Jewish population by city

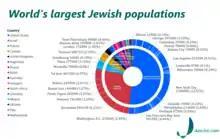
Visualization of Urban Areas by Jewish Population

The global Jewish population is heavily concentrated in major urban centers. As of 2021, more than half (51.2%) of world Jewry resided in just ten metropolitan areas. Nearly all these key centers of Jewish settlement typically include national or regional capitals with high standards of living, advanced infrastructure supporting higher education and technology sectors, and extensive transnational connections. The table below shows only metropolitan areas with Jewish population above 100,000 as of 2021: